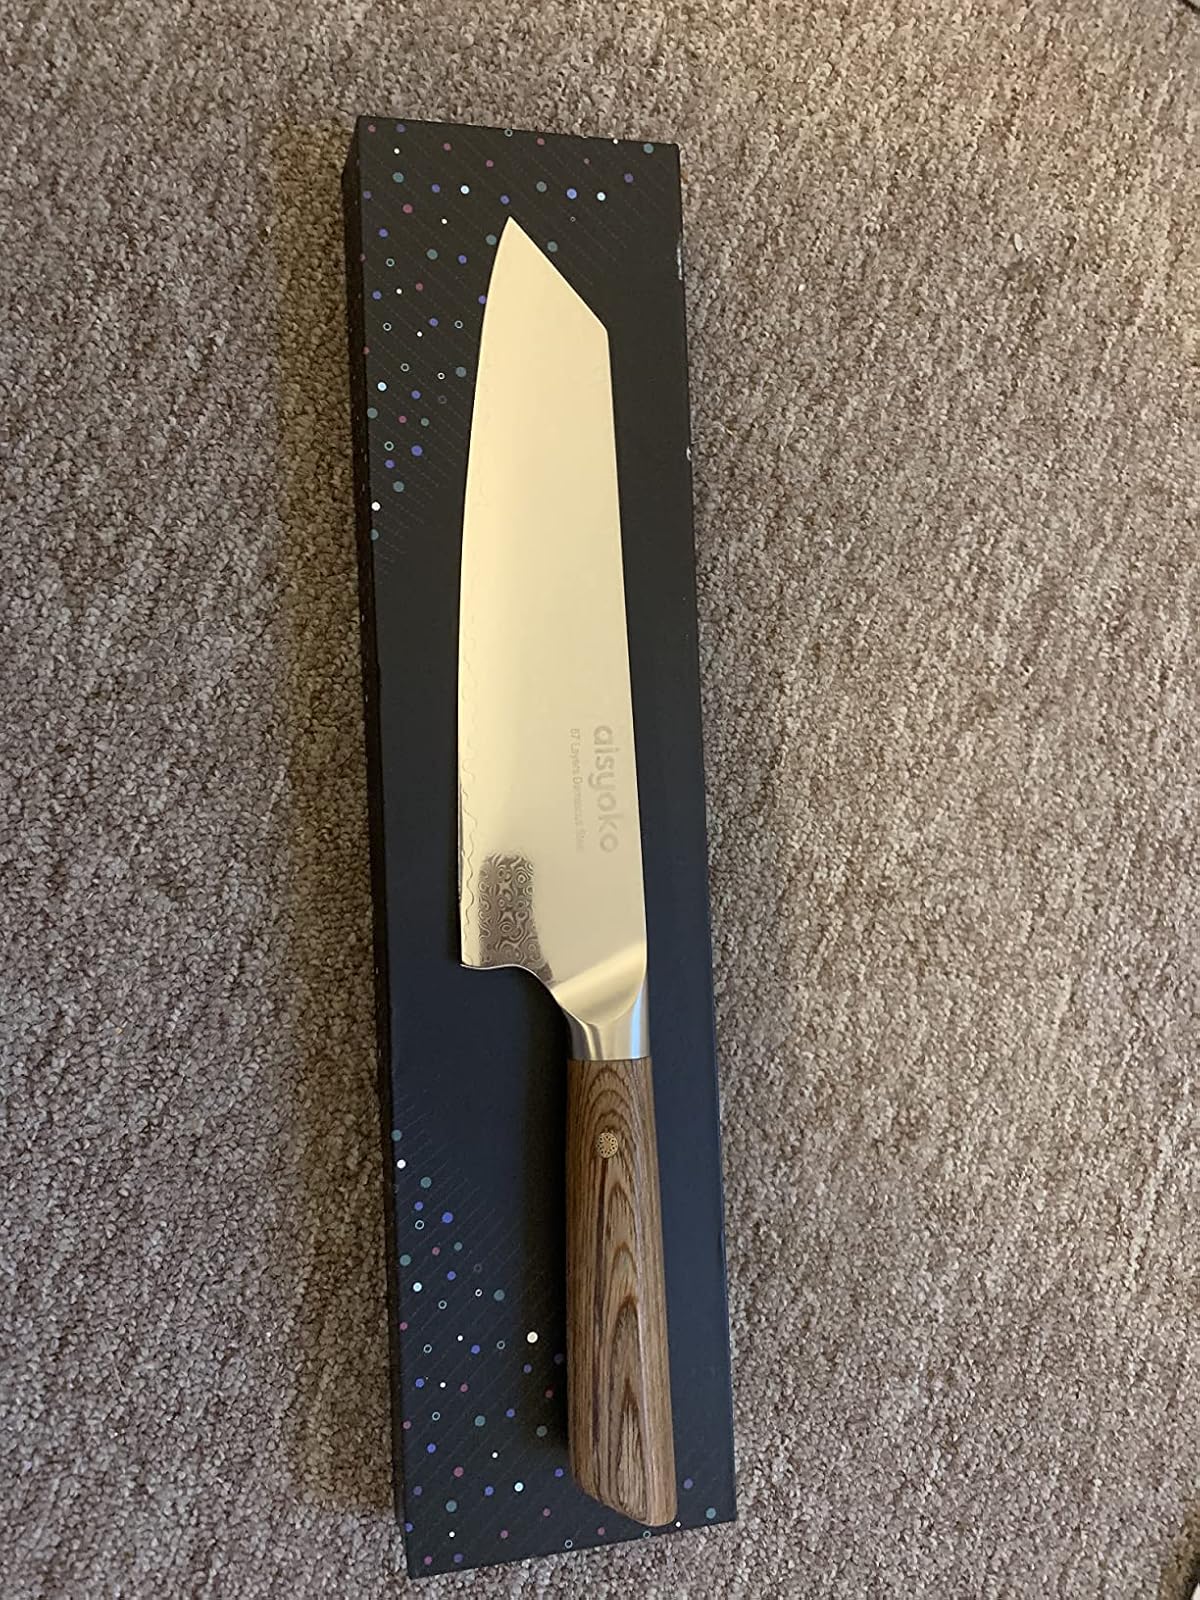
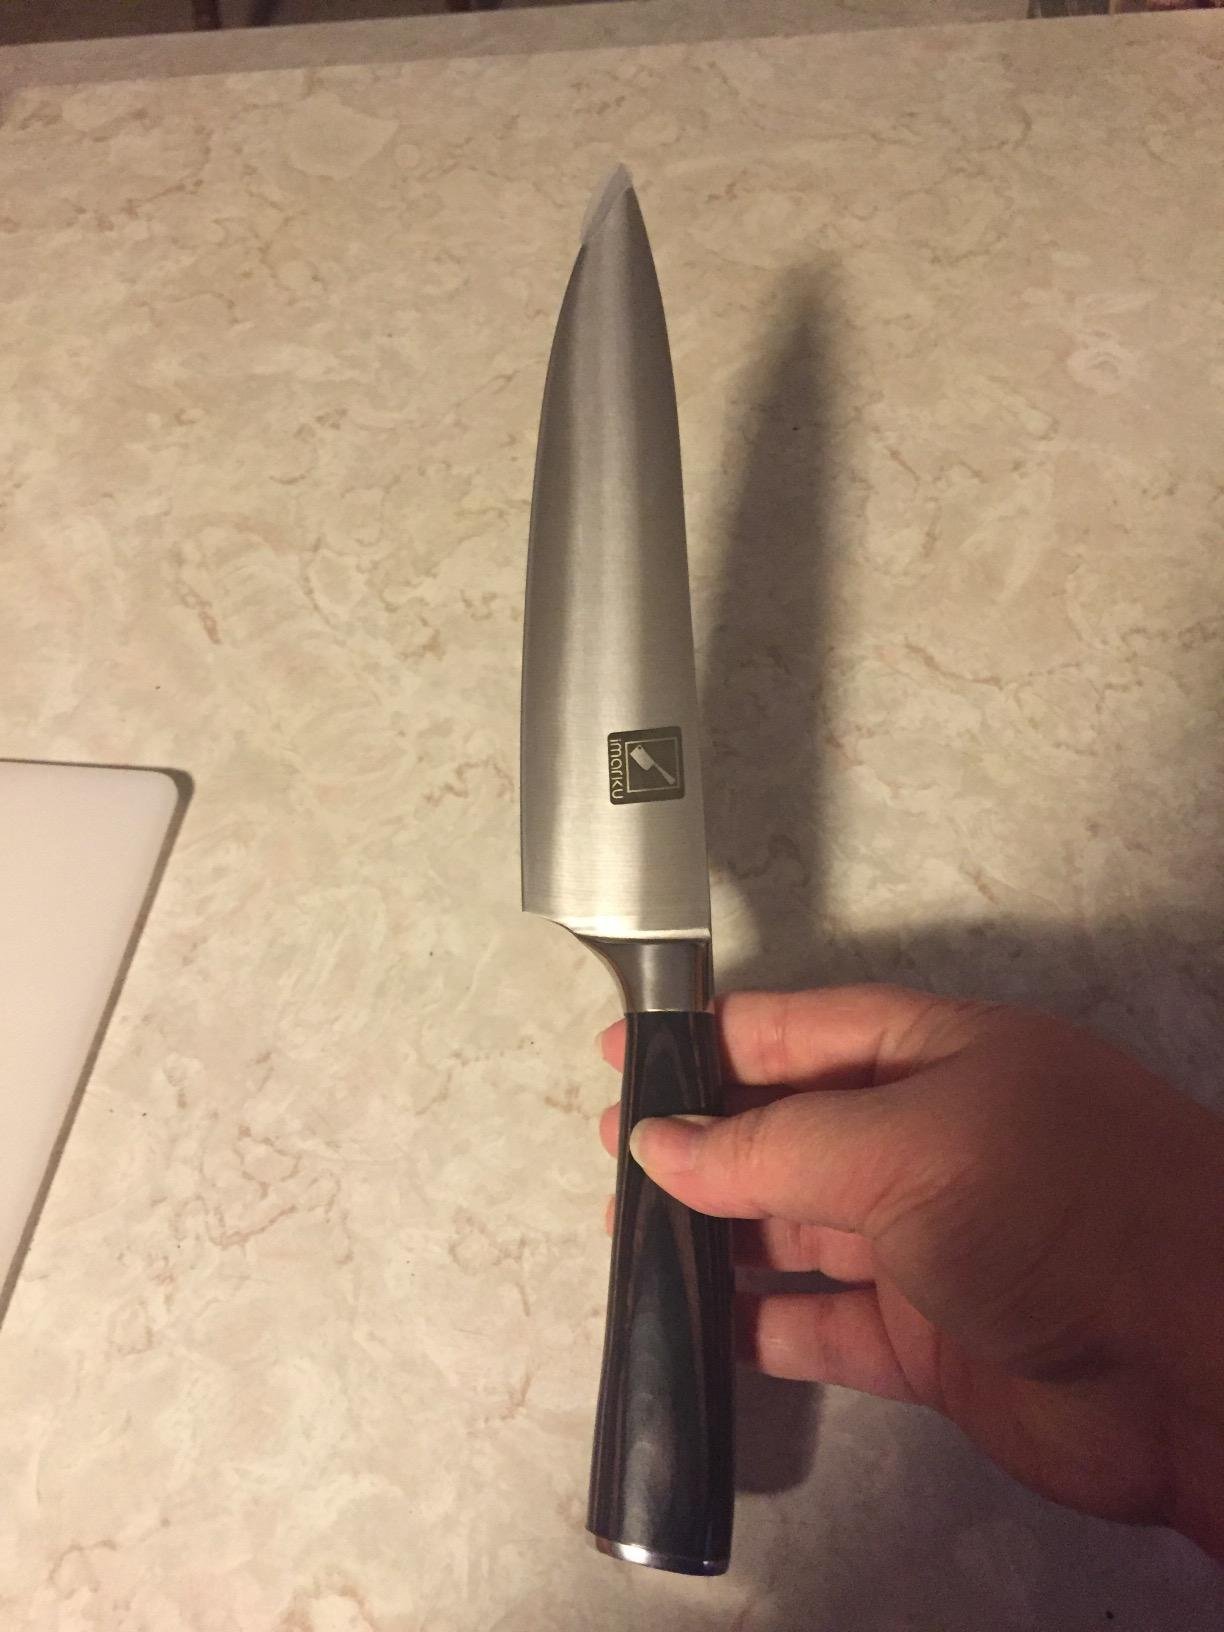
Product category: items_knife
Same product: no